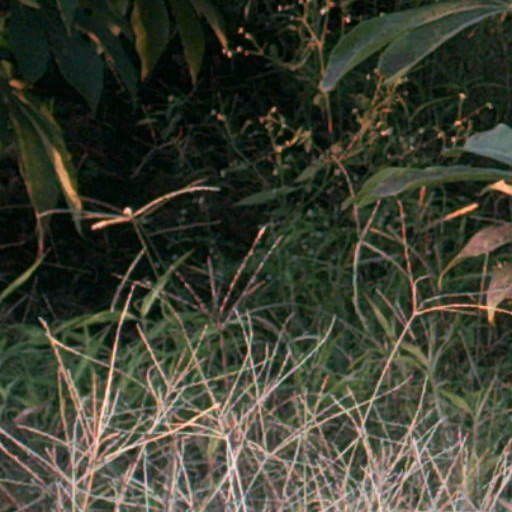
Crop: cassava